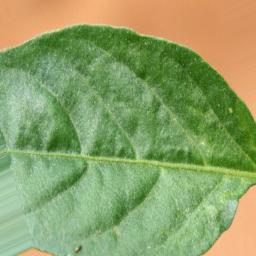
Label: mites_and_trips